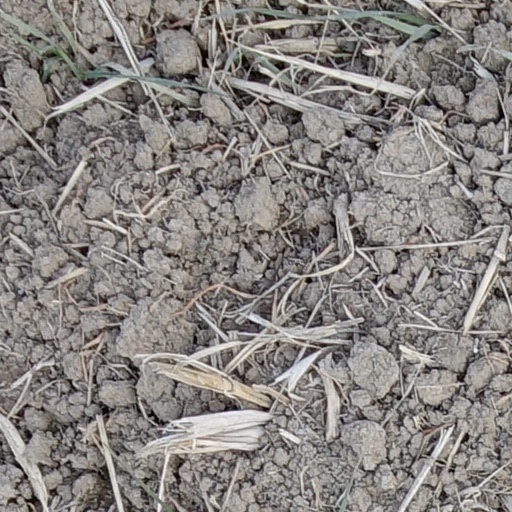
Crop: wheat